Western Union (film)

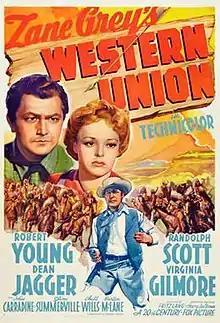
Theatrical release poster

Western Union is a 1941 American western film directed by Fritz Lang and starring Robert Young, Randolph Scott, and Dean Jagger. Filmed in Technicolor on location in Arizona and Utah. In "Western Union", Scott plays a reformed outlaw who tries to make good by joining the team building a telegraph line across the Great Plains in 1861. Conflicts arise between the man and his former gang, as well as between the team stringing the wires and the Native Americans through whose land the new lines must run. In this regard, the film is not historically accurate; Edward Creighton was known for his honest and humane treatment of the tribes along the right of way and this was rewarded on the part of the Indians by their trust and cooperation with Creighton and his workers. The installation of telegraph wires was met with protest from no one.